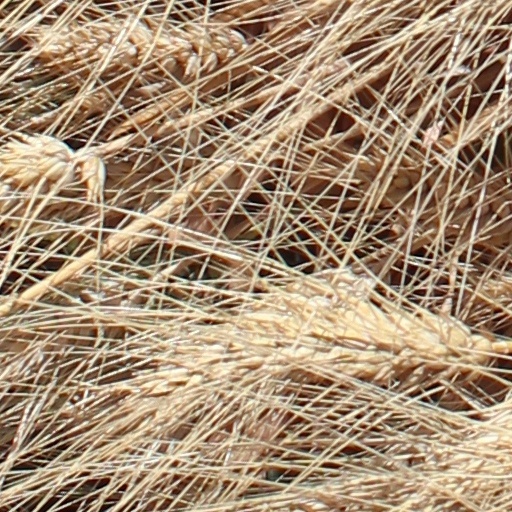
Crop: wheat